Slaughterhouse (film)

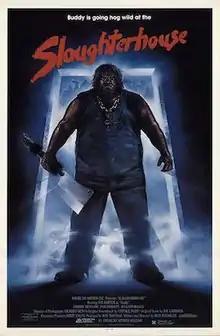
Theatrical release poster

Slaughterhouse is a 1987 American black comedy slasher film directed by Rick Roessler and starring Joe B. Barton.